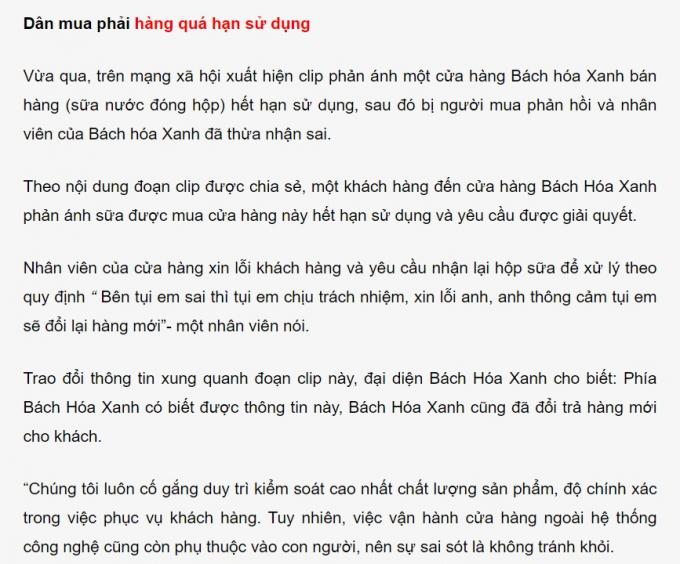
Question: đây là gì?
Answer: đây là bản tin về việc dân mua phải hàng quá hạn sử dụng